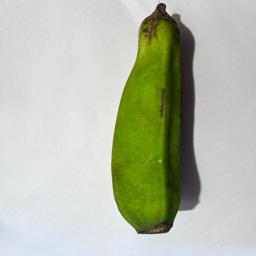
Ripeness: Green